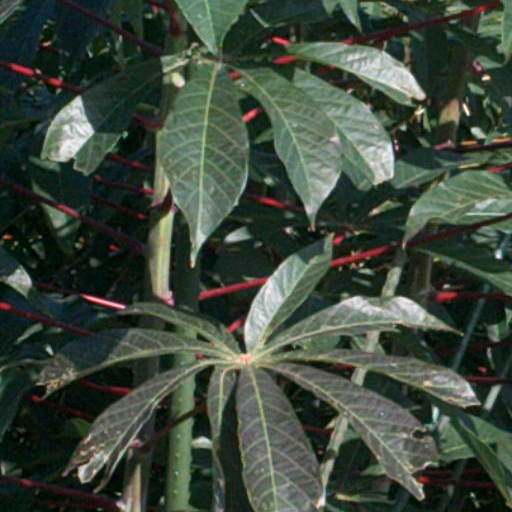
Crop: cassava